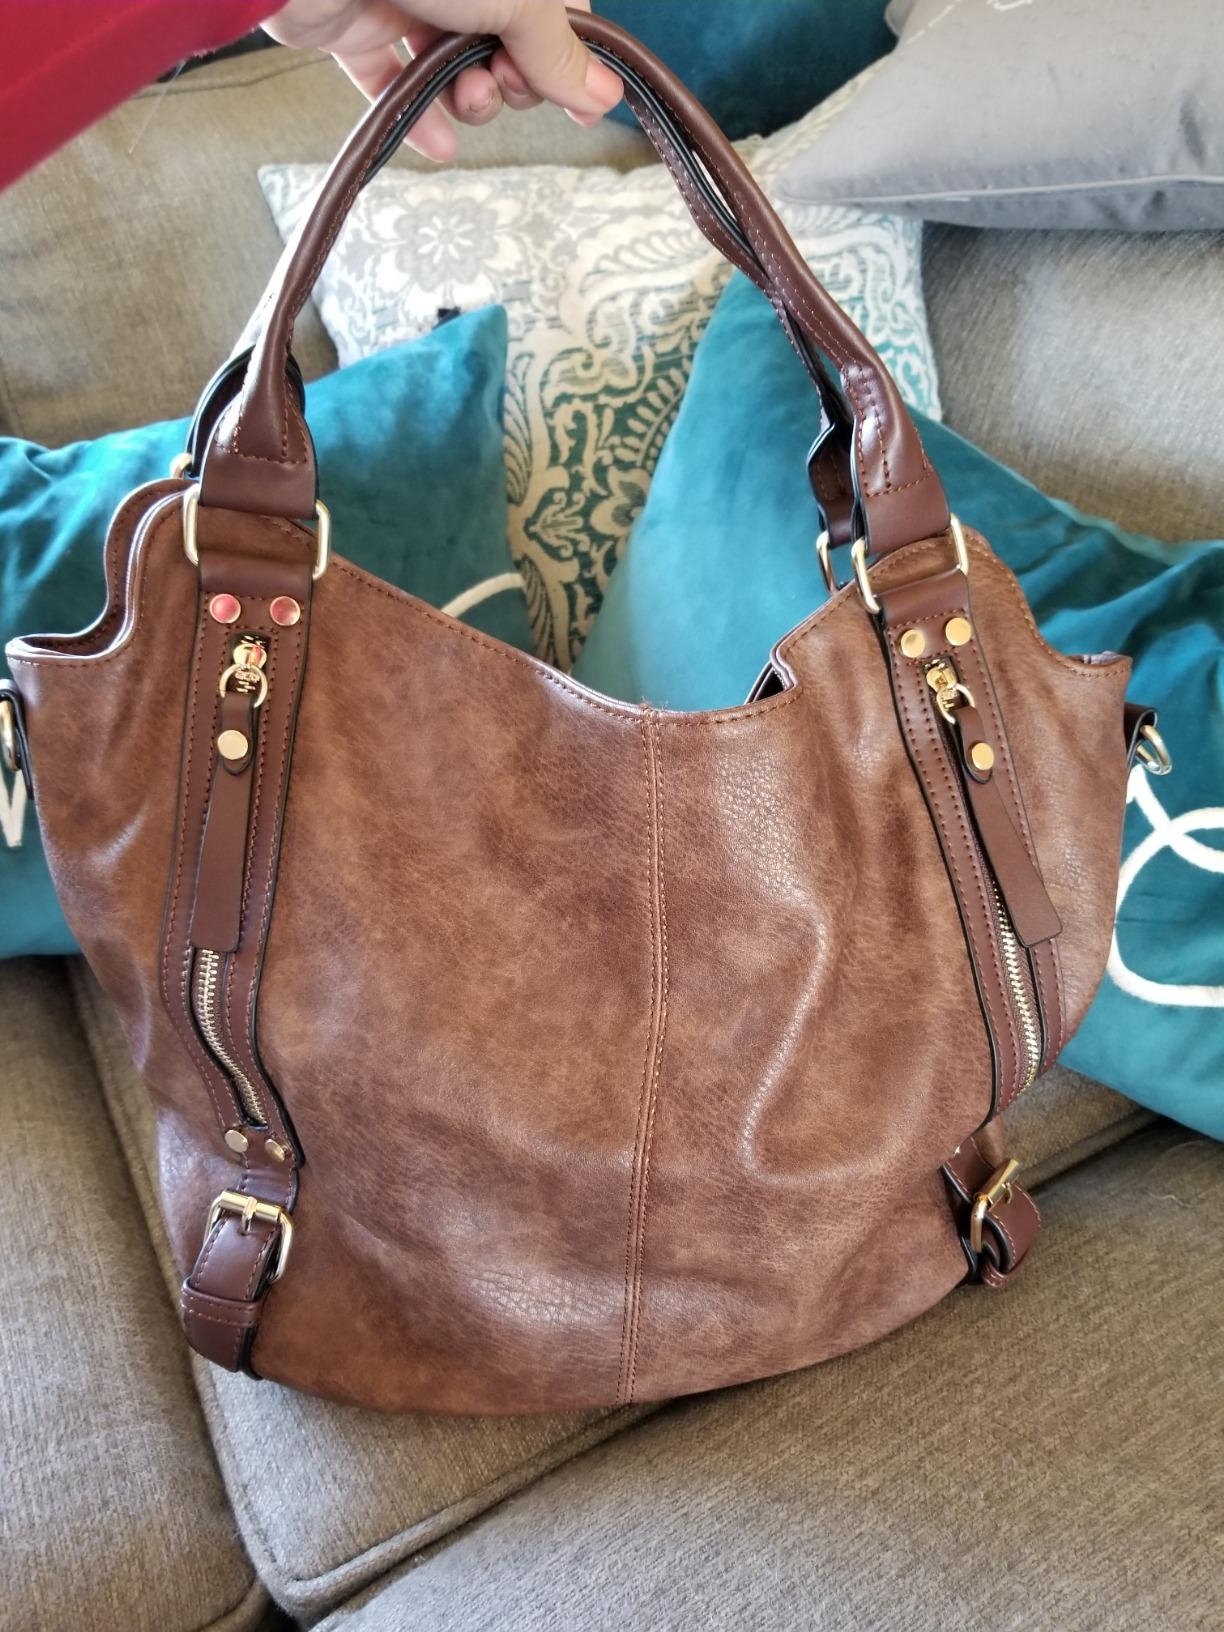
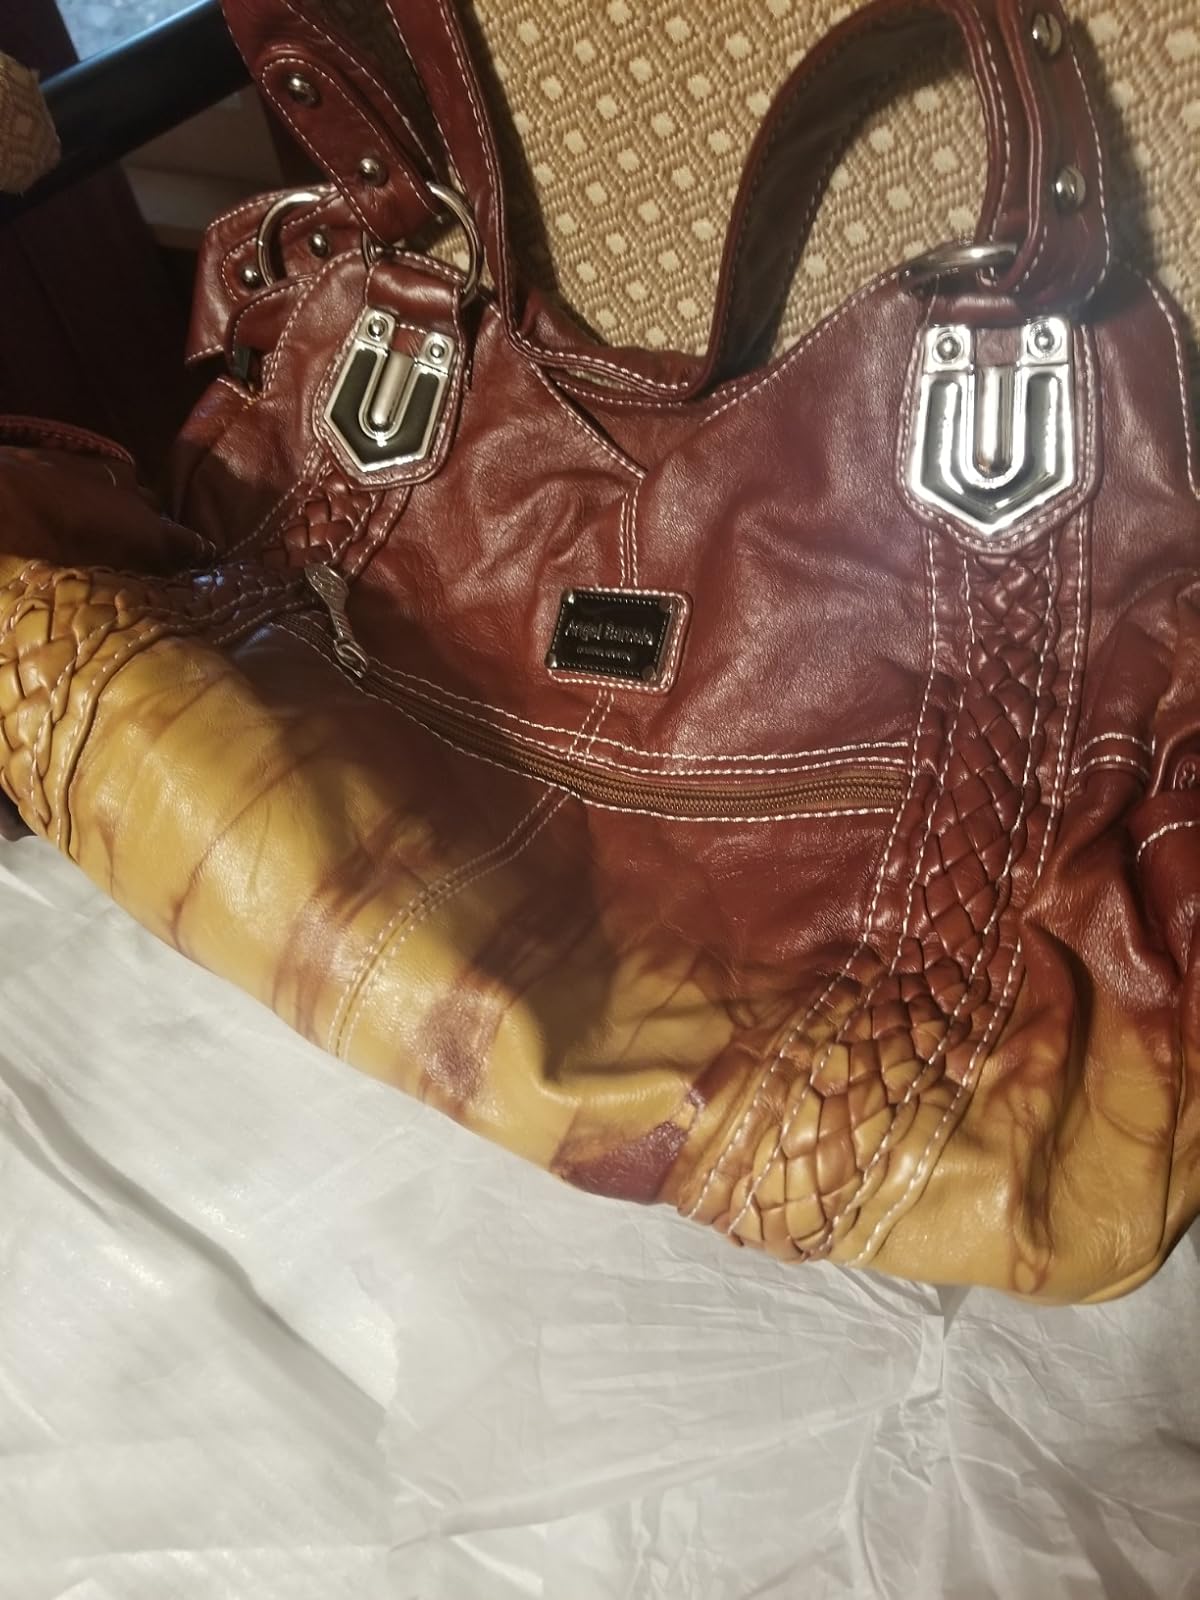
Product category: accessories_handbag
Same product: no